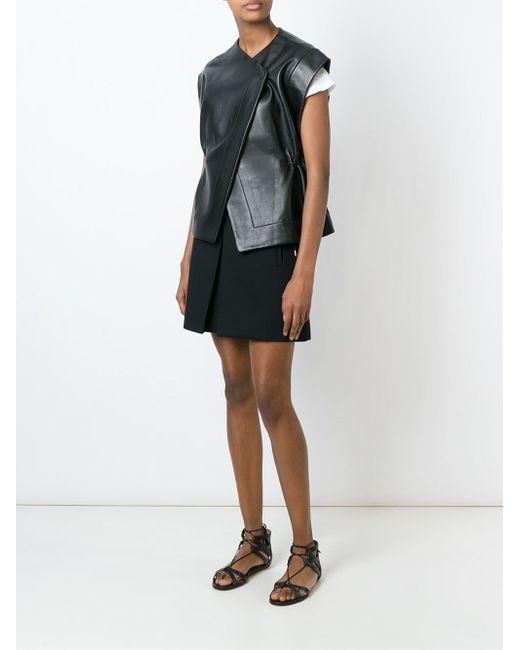
Ärmellose Jacke aus schwarzem Leder mit schwarzem kurzem Rock und flachen Sandalen